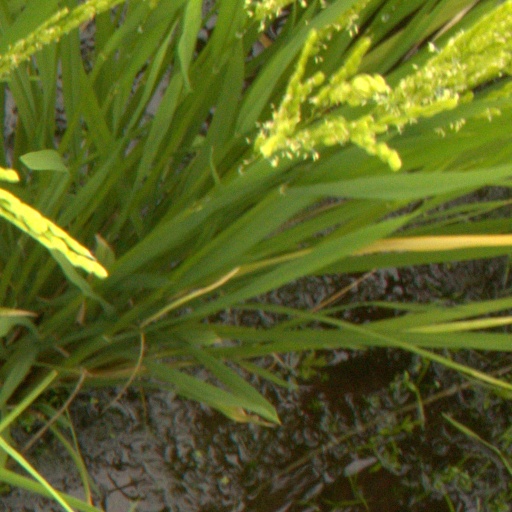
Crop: rice